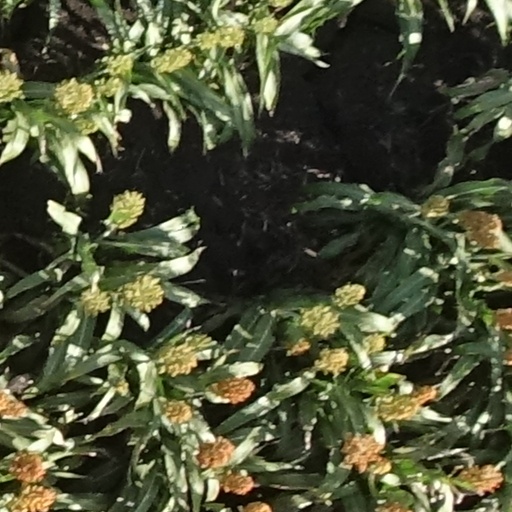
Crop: sorghum